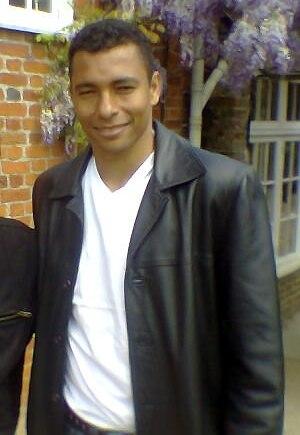
Eduardo Cesar Daud Gaspar dit Edu, né le 15 mai 1978 à São Paulo, est un footballeur international brésilien.